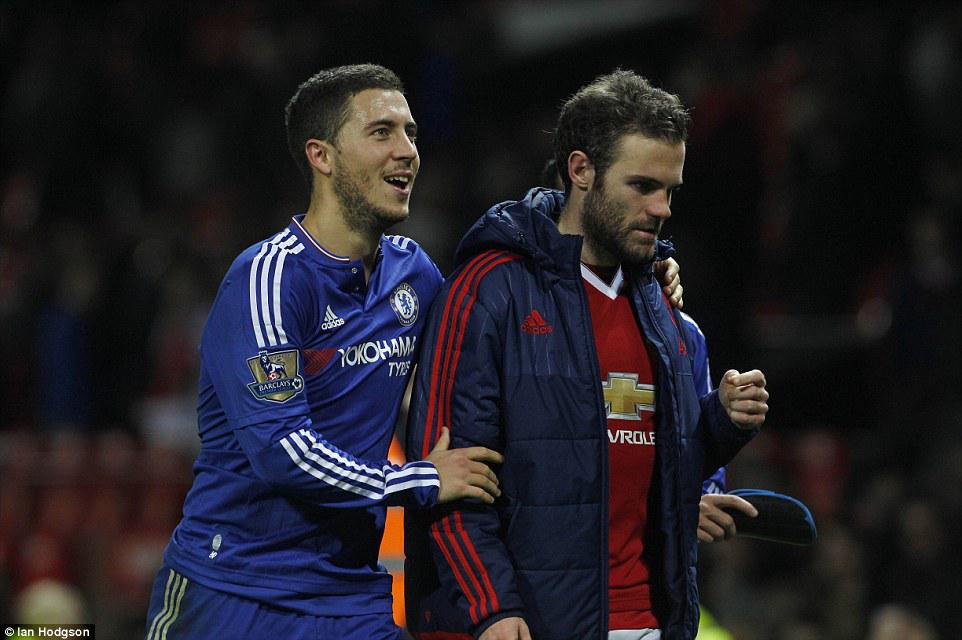
soccer player , who led forward line , and person embrace as they make their way off the pitch
Relation: Subjective, Story